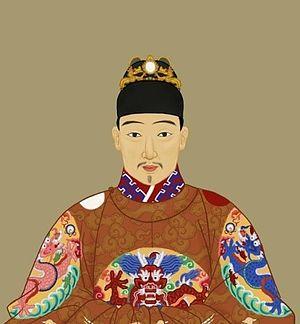
Le pays Taï ou Sip Song Chau Tai, situé dans le nord-ouest de l'actuelle République socialiste du Viêt Nam, est composé de diverses ethnies dont l'histoire remonte à plus de 1 500 ans.
Chongzhen, de son nom personnel Zhu Youjian, est le seizième et dernier empereur de la dynastie Ming. Cinquième fils de l'empereur Taichang, il succède son frère aîné Tianqi à l'âge de 16 ans.